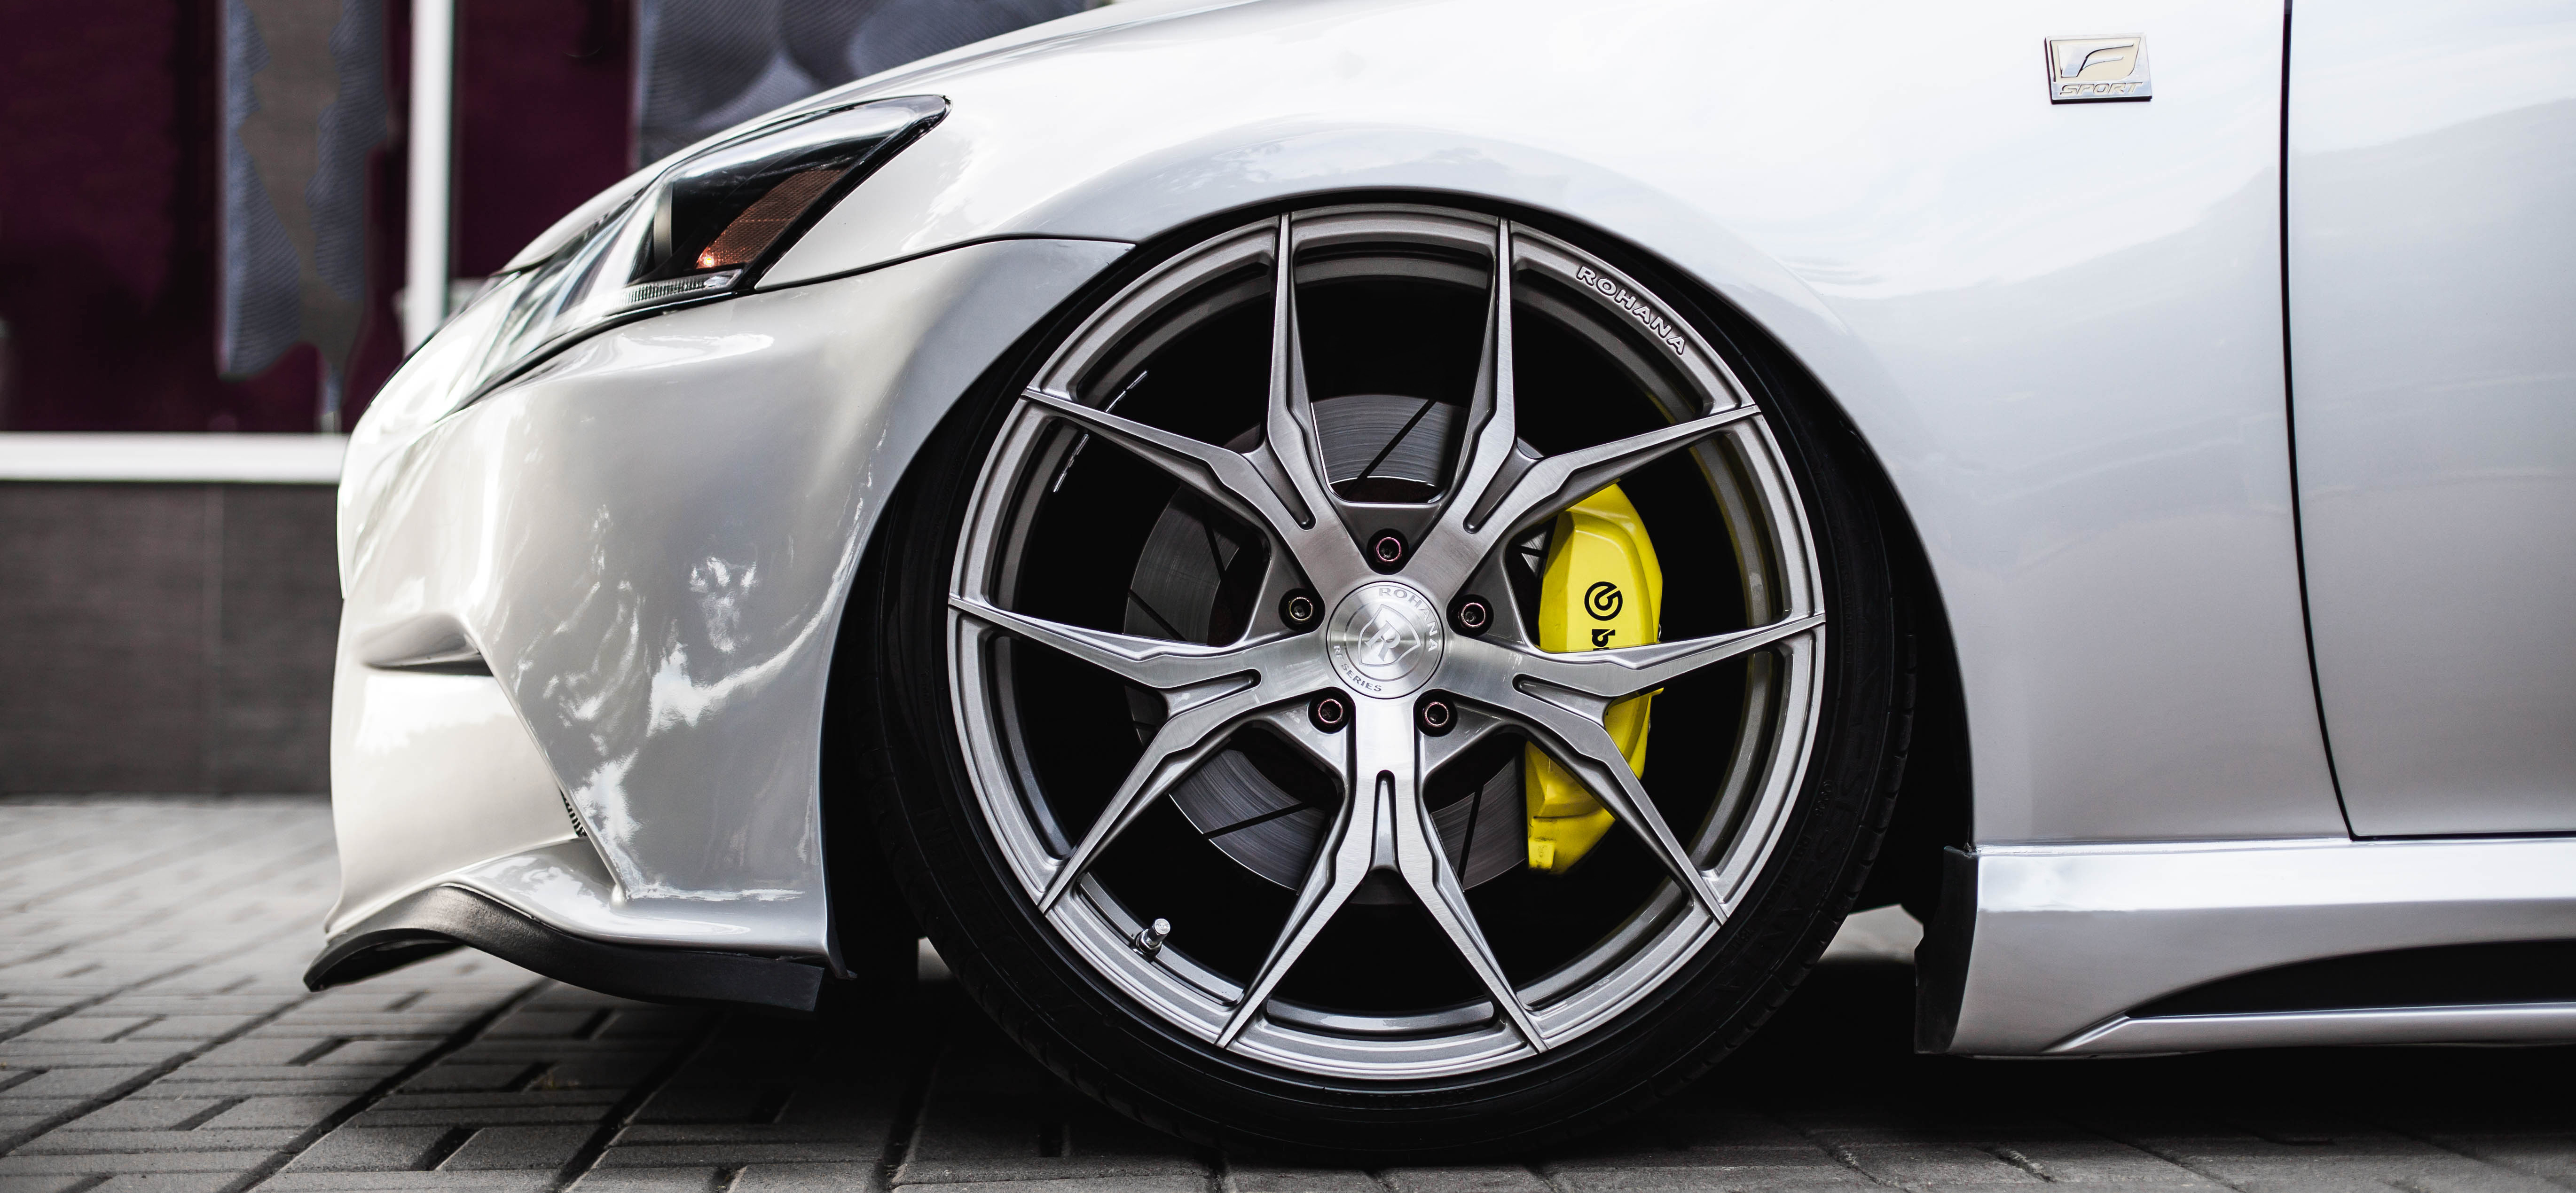
car, wheel, vehicle, sports car, bumper, supercar, chrome, rim, sedan, coupe, shiny, land vehicle, automobile make, automotive exterior, automotive design, luxury vehicle, sports sedan